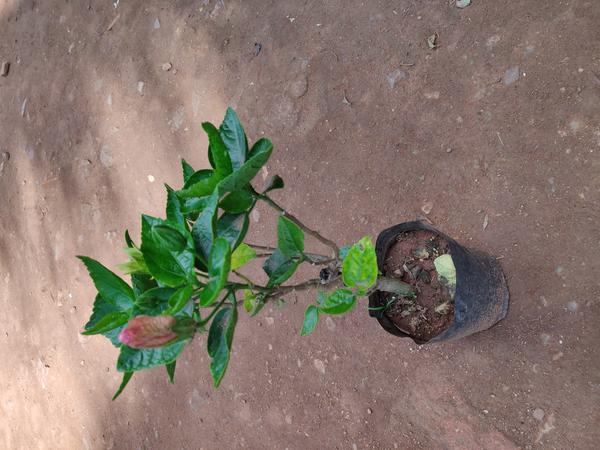
Plant: Hibiscus